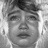
Emotion: sad